Waterways of West Virginia

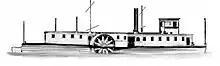
"New Orleans" (R Connolly)

Robert Fulton built the valley's first commercial paddle-wheel steamboat, "New Orleans", at Pittsburgh and Captain Nicholas Roosevelt sailed it down the Ohio to New Orleans in 1811. But it was not able to navigate back upriver from Natcheys. It was "side-wheel" driven with a low-pressure boiler driver compared to following plants. The machine-powered river transportation industry was on its way with the steam-engine works at Pittsburgh of Oliver Evans and managed by Mark Stackhouse which began operations in May 1812. A plant from this shop went into the early local "stern-wheel" steamboat "Comet", launched January 1813 (University of Pittsburgh's " 'Historic Pittsburgh' "). Slowly replacing keel boats, the growing machine-powered vessel industry arrived in the state. In 1816, Captain Henry Shreve built the "George Washington" at Wheeling. It set the pattern for future steamboats. He named the passenger cabins, calling them staterooms, after U.S. states. This vessel was stern-wheel driven. "Valley Forge" is reported to be the first large iron steamboat on the upper Ohio Valley. Robinson and Minis launched it at Pittsburgh in September 1839.